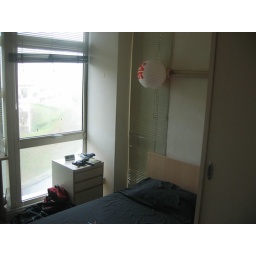
My residence room in PGP - bed and windows